Fauna of Saskatchewan

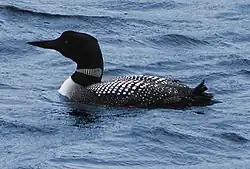
Common loon

The Moist Mixed Grassland ecoregion is characterized by white-tailed deer, pronghorn ("Antilocapra americana"), coyote, rabbit, American badger ("Taxidea taxus"), red bat ("Lasiurus borealis") and ground squirrel such as black-tailed prairie dog ("Cynomys ludovicianus"). Animal populations of the Mixed Grassland enumerate pronghorn, white-tailed and mule deer, long-eared myotis ("Myotis evotis"), small-footed myotis ("Myotis subulatus"), jack rabbit, coyote, Richardson's ground squirrel. The only Canadian site of black-tailed prairie dog is in the Mixed Grassland prairie ecoregion. The raised elevation of the Cypress Upland results in white spruce and aspen forests and an ecoregion more resembling the boreal forested areas than the prairielands. Moose, pronghorn, mule and white-tailed deer, elk, rabbit, and ground squirrel coyote are common in this ecoregion.